Bertus Enklaar

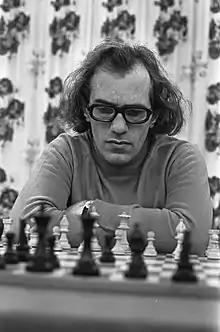
Bertus Enklaar in 1973

Bertus Enklaar (1 December 1943 – 3 October 1996) was a Dutch chess International Master (1973).